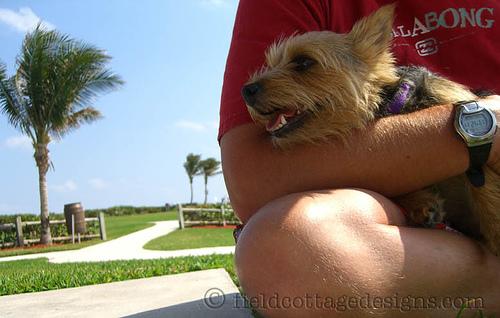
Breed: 203-n000016-Norwich_terrier